Piombino–Livorno race

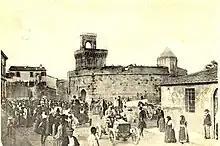
Piombino, 24 August 1901, start from Porta a Terra

This race involved the Committee of the Livornese Summer Party, the Municipality of Piombino, the Municipality of Livorno, the family Della Gherardesca, the family Ginori and the Touring Italian Club. This competition was supported by the Michelin pneumatic firm, which offered monetary prizes to winners; moreover, the King Vittorio Emanuele III from Savoia supported it as well by giving medals to the best racers. Originally, the race was supposed to take place between Grosseto and Livorno, an approximate distance of 150 km. But the road was impassable due to abundant precipitation, resulting in the track being reduced to 82 km by beginning the race at Piombino. The race was part of a great event, which lasted three days. On Saturday, August 24, 1901, the contestants raced from Piombino to Livorno on the ancient Via Aurelia for the "Gran Premio di Sua Maestà il Re." On Sunday, August 25, the plan predicted a parade to the Cisternone from Antignano to Livorno; whereas, on Monday August 26 competitors had conducted the short-distance race of 500 Meters from Antignano to San Jacopo, and a competition of ability at the circle of Ardenza.